Western Collegiate Hockey Association men's individual awards

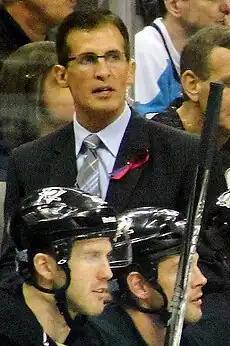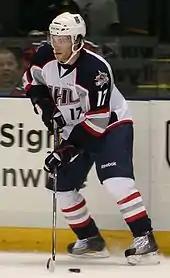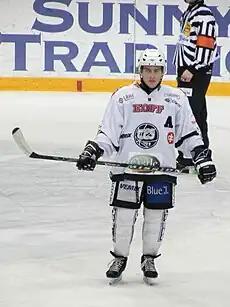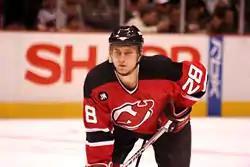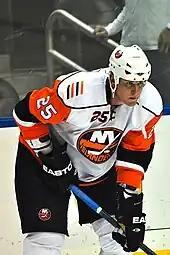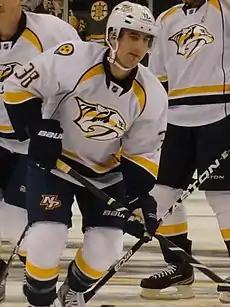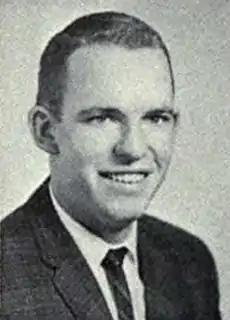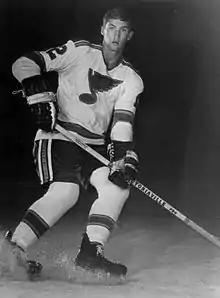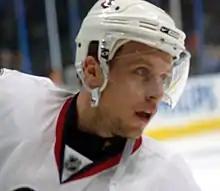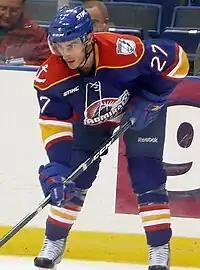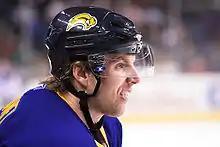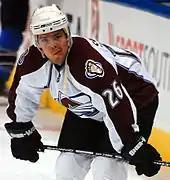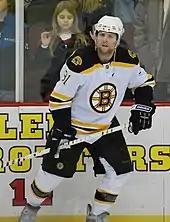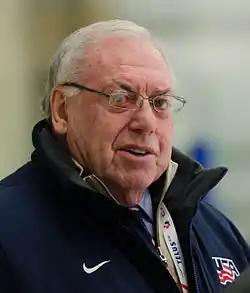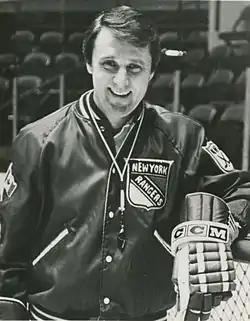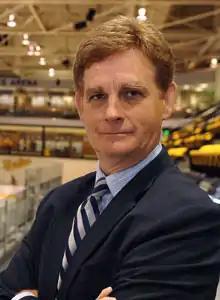
Tony Granato, 1986–87 Student-Athlete of the Year
Mark Cullen, 2001–02 Student-Athlete of the Year
Lee Sweatt, 2006–07 Student-Athlete of the Year
Brian Rafalski, 1994–95 Defensive player of the Year
Andy Sutton, 1997–98 co-Defensive Player of the Year
Jack Hillen, 2007–08 Defensive Player of the Year
Gordon Wilkie, 1961–62 Sophomore of the Year
George Morrison, 1968–69 Sophomore of the Year
Dany Heatley, 1999–2000 Rookie of the Year
Brandon Bochenski, 2001–02 Rookie of the Year
Thomas Vanek, 2002–03 Rookie of the Year
Paul Stastny, 2004–05 Rookie of the Year
Phil Kessel, 2005–06 Rookie of the Year
Jeff Sauer, 1971–72 & 1974–75 Coach of the Year
Herb Brooks, 1973–74 Coach of the Year
Mel Pearson, 2011–12 Coach of the Year
Red Berenson, 1961–62 scoring leader
Doug Palazzari, 1971–72 scoring leader
Mark Johnson, 1977–78 scoring leader
Ryan Stoa, 2008–09 scoring leader
Rhett Rakhshani, 2009–10 scoring leader
Matt Frattin, 2010–11 scoring leader

The scoring champion was determined based on all games from 1951–52 until 1961–62. Since, only statistics from conference games are included.